Two Planets

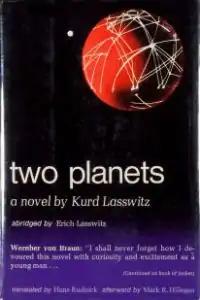
dust cover of the first English edition

Two Planets (lit. "On Two Planets", 1897) is an influential science fiction novel by Kurd Lasswitz, postulating intelligent life on Mars. It was first published in hardcover by Felber in two volumes in 1897; there have been many editions since, including abridgements by the author's son Erich Lasswitz (Cassianeum, 1948) and Burckhardt Kiegeland and Martin Molitor (Verlag Heinrich Scheffler, 1969). The 1948 abridgement, with "incidental parts" of the text taken from the 1969 version, was the basis of the first translation into English by Hans H. Rudnick, published in hardcover by Southern Illinois University Press in 1971. A paperback edition followed from Popular Library in 1976. The story covers topics like colonization, mutually assured destruction and clash of civilizations many generations before these topics came into politics.